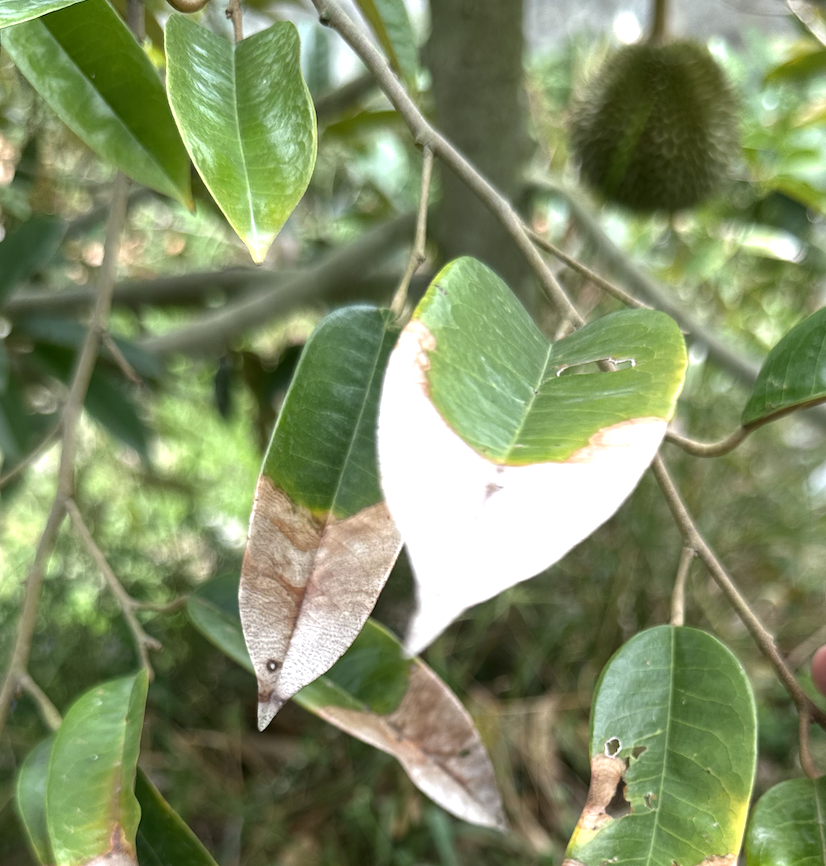
Label: anthracnose_disease